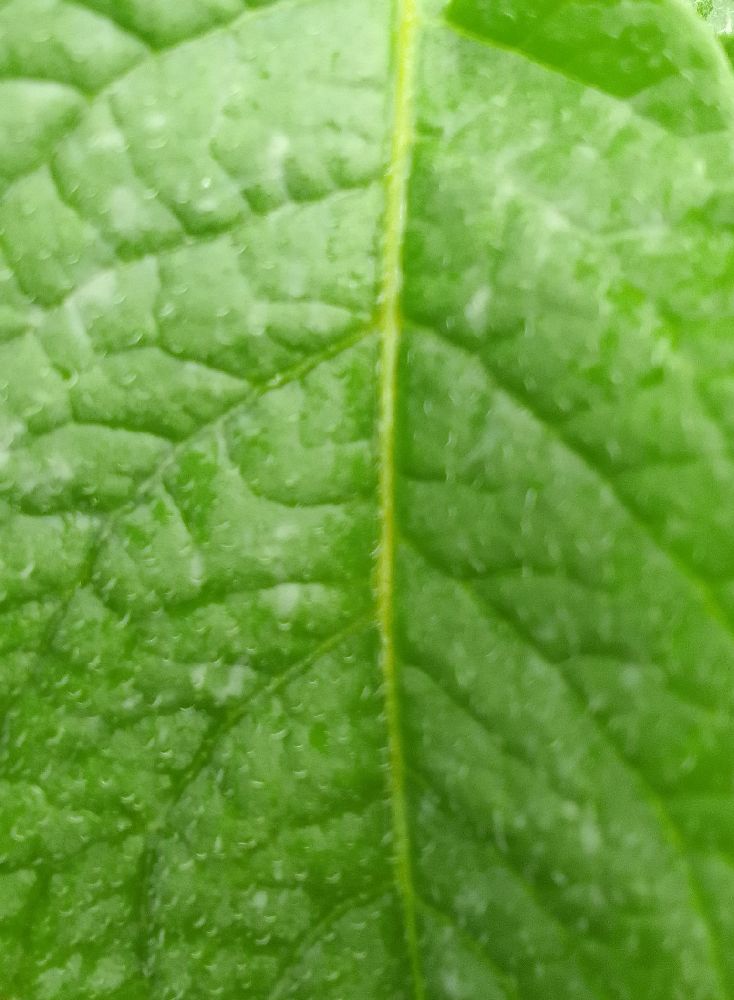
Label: Healthy